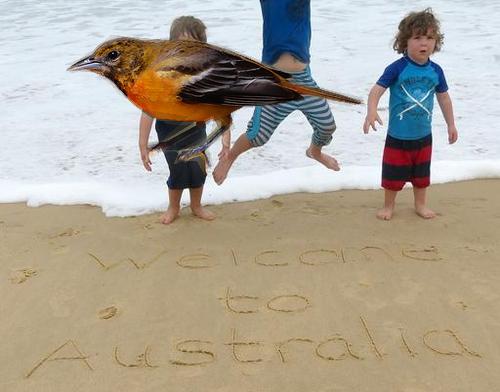
Bird species: Baltimore_Oriole
Bird type: landbird
Background: water